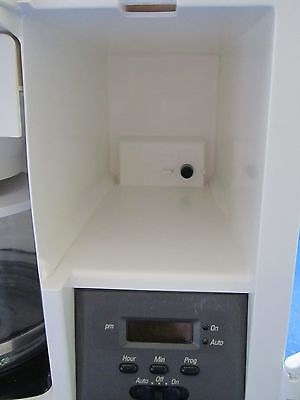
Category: coffee maker